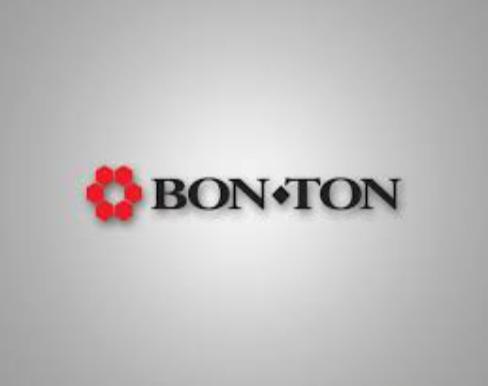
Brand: Boston Store
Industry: Others